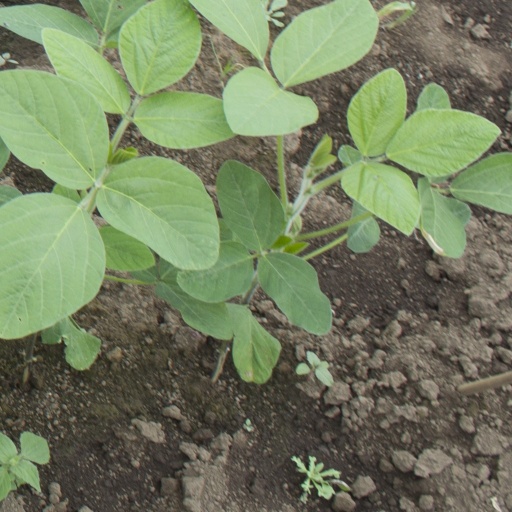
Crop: soybean